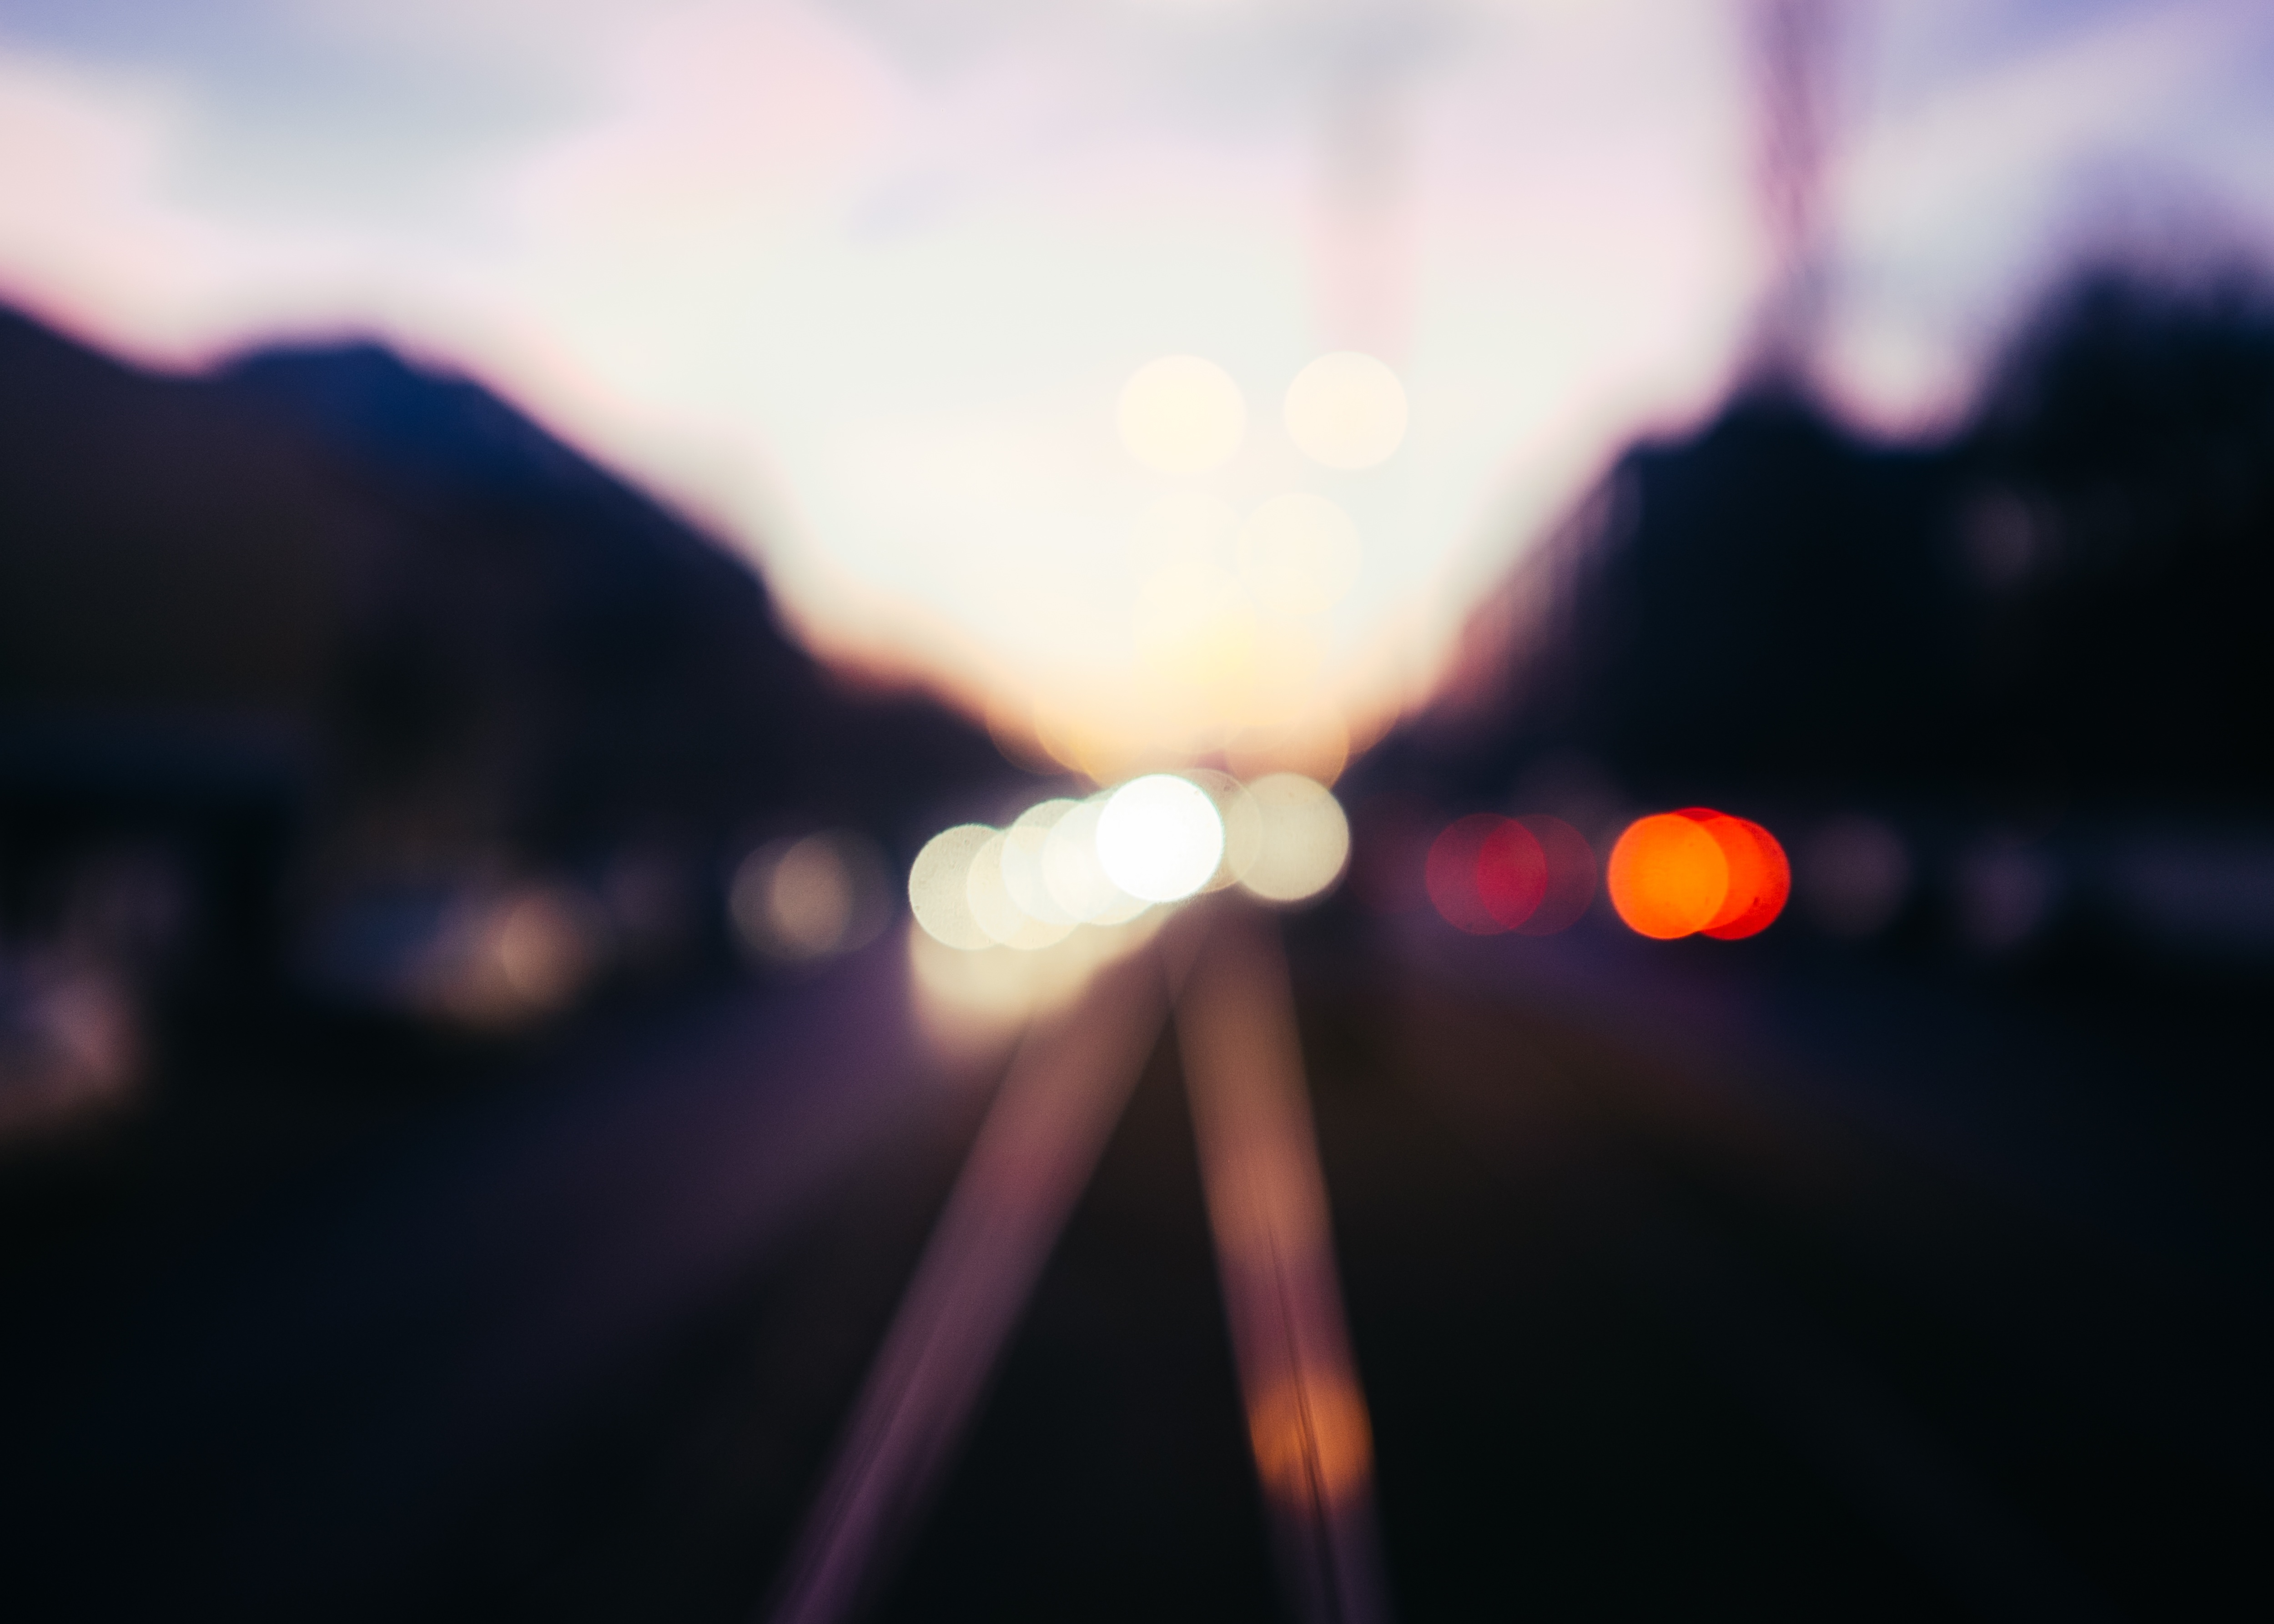
light, sunset, night, sunlight, atmosphere, reflection, color, darkness, lighting, lens flare, shape, macro photography, atmosphere of earth